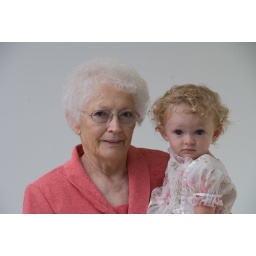
Strobist info: SB-600 on camera left. Bounced against wall and ceiling. Natural window light from camera right.